Blue Puppy

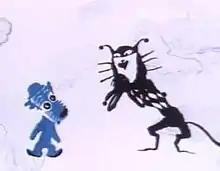
The Blue Puppy and the Black Cat

Blue Puppy (translit. "Goluboy shchenok", alternative translations - Pale Blue Puppy/Slate puppy) is a 1976 Soviet animated film. The lyrics and screenplay were written by Yuri Entin, loosely based on the tale by Hungarian writer .